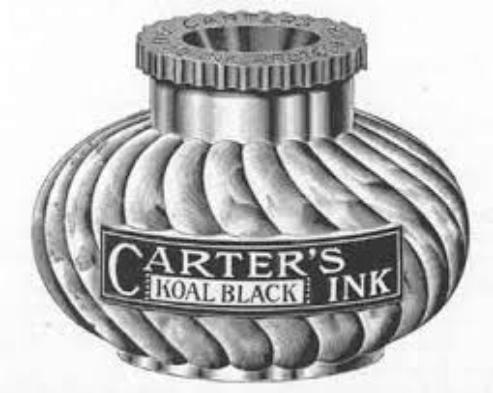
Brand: Carter's Ink
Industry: Necessities